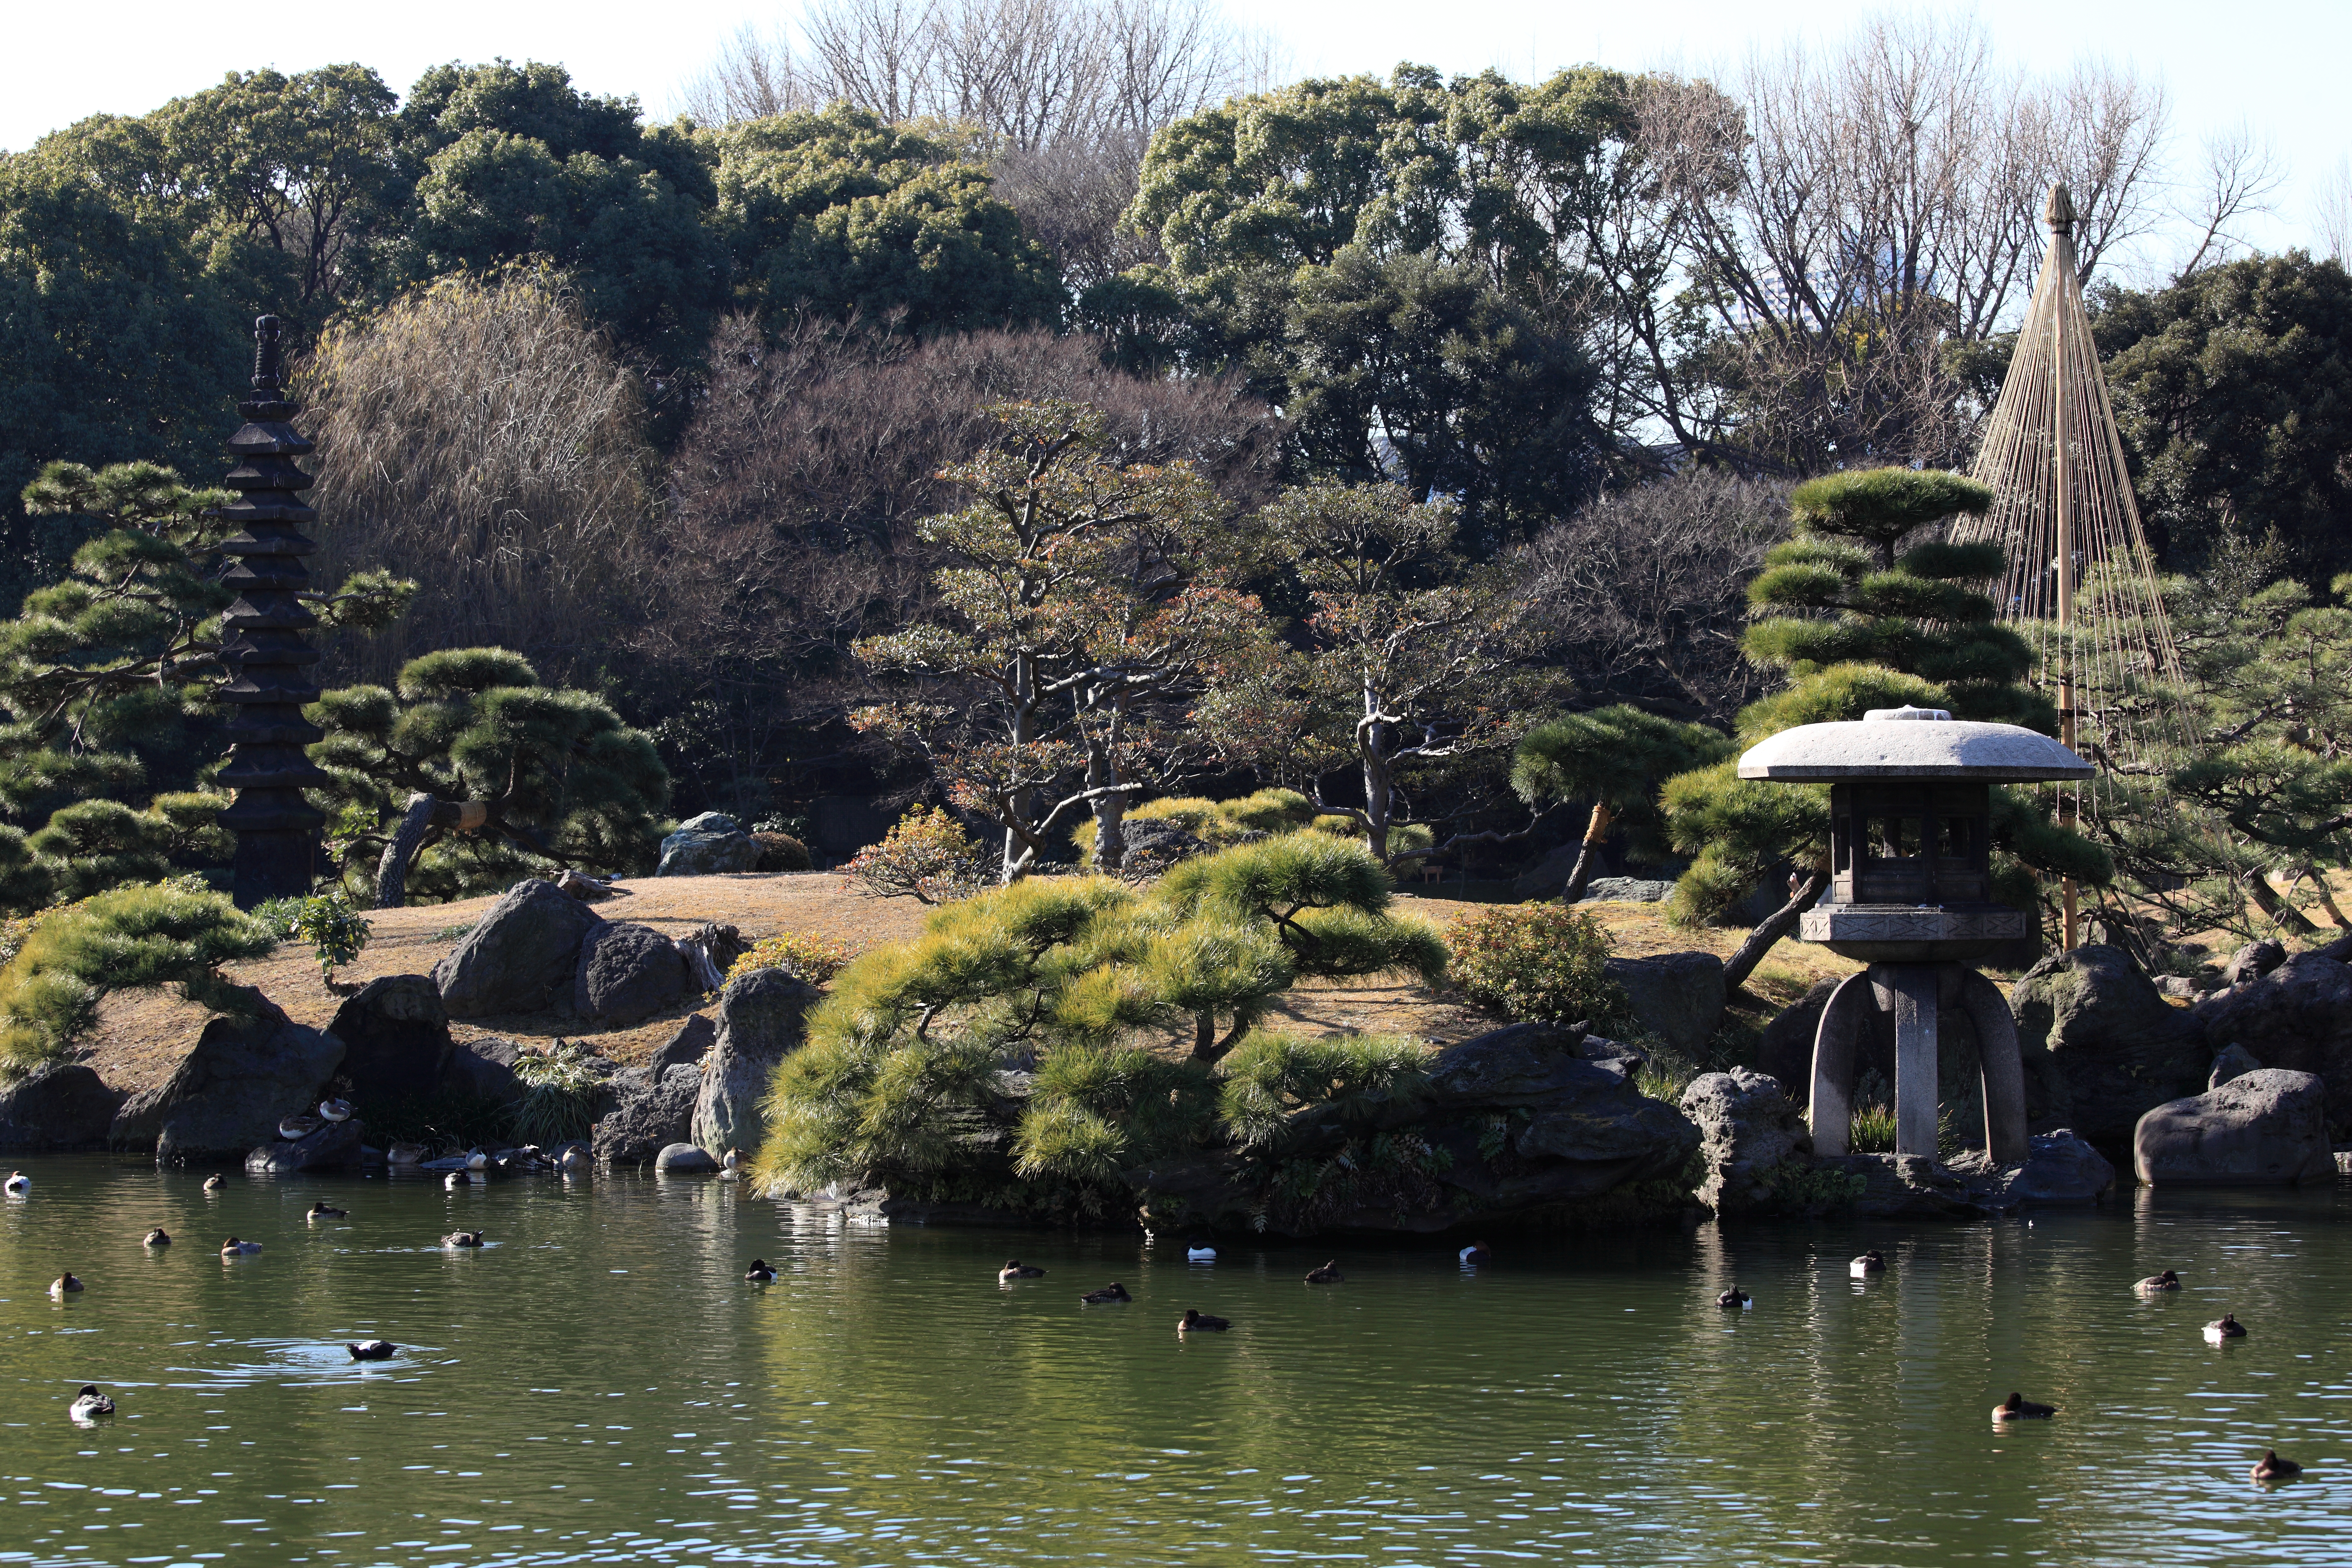
tree, water, nature, flower, lake, river, pond, high, jungle, botany, garden, japanese, 5d, style, hires, markii, hi, res, resolution, woody plant